José María Caro Rodríguez

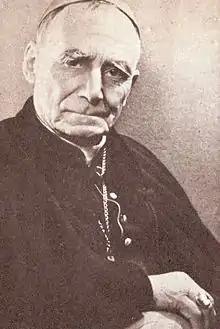

José María Caro Rodríguez (June 23, 1866 – December 4, 1958) was a Chilean Cardinal of the Roman Catholic Church. He served as Archbishop of Santiago from 1939 until his death, and was elevated to the cardinalate in 1946 by Pope Pius XII.